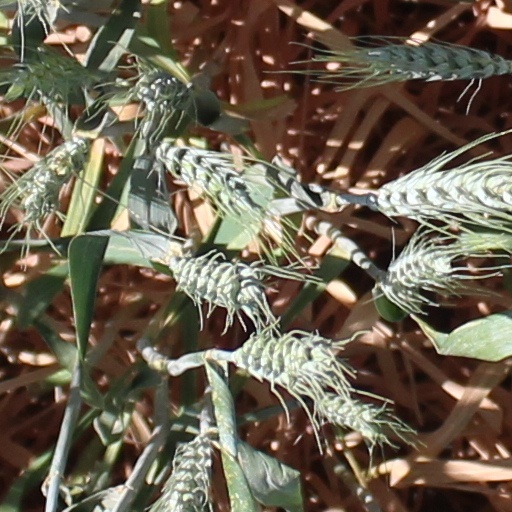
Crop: wheat